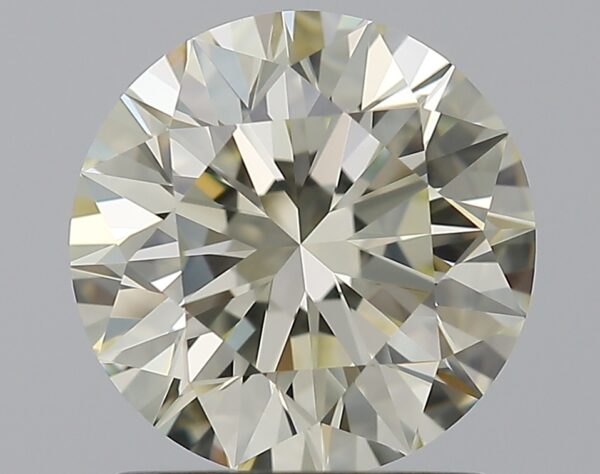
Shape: round
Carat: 1.5
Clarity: IF
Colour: M
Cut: EX
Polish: EX
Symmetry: EX
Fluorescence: ST
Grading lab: GIA
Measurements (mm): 7.25 x 7.29 x 4.59